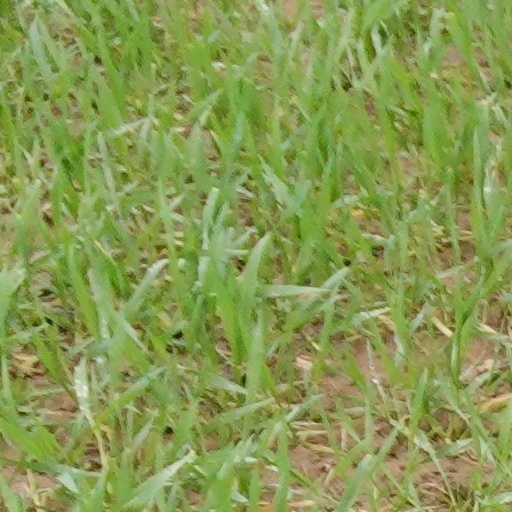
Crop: wheat